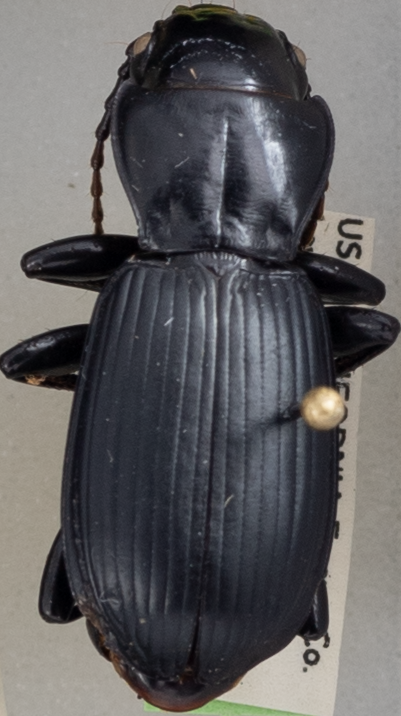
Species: Pterostichus lama
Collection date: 2022-08-02
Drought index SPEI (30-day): -2.09
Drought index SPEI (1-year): -1.034
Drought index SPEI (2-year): -2.09